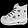
Label: Ankle boot